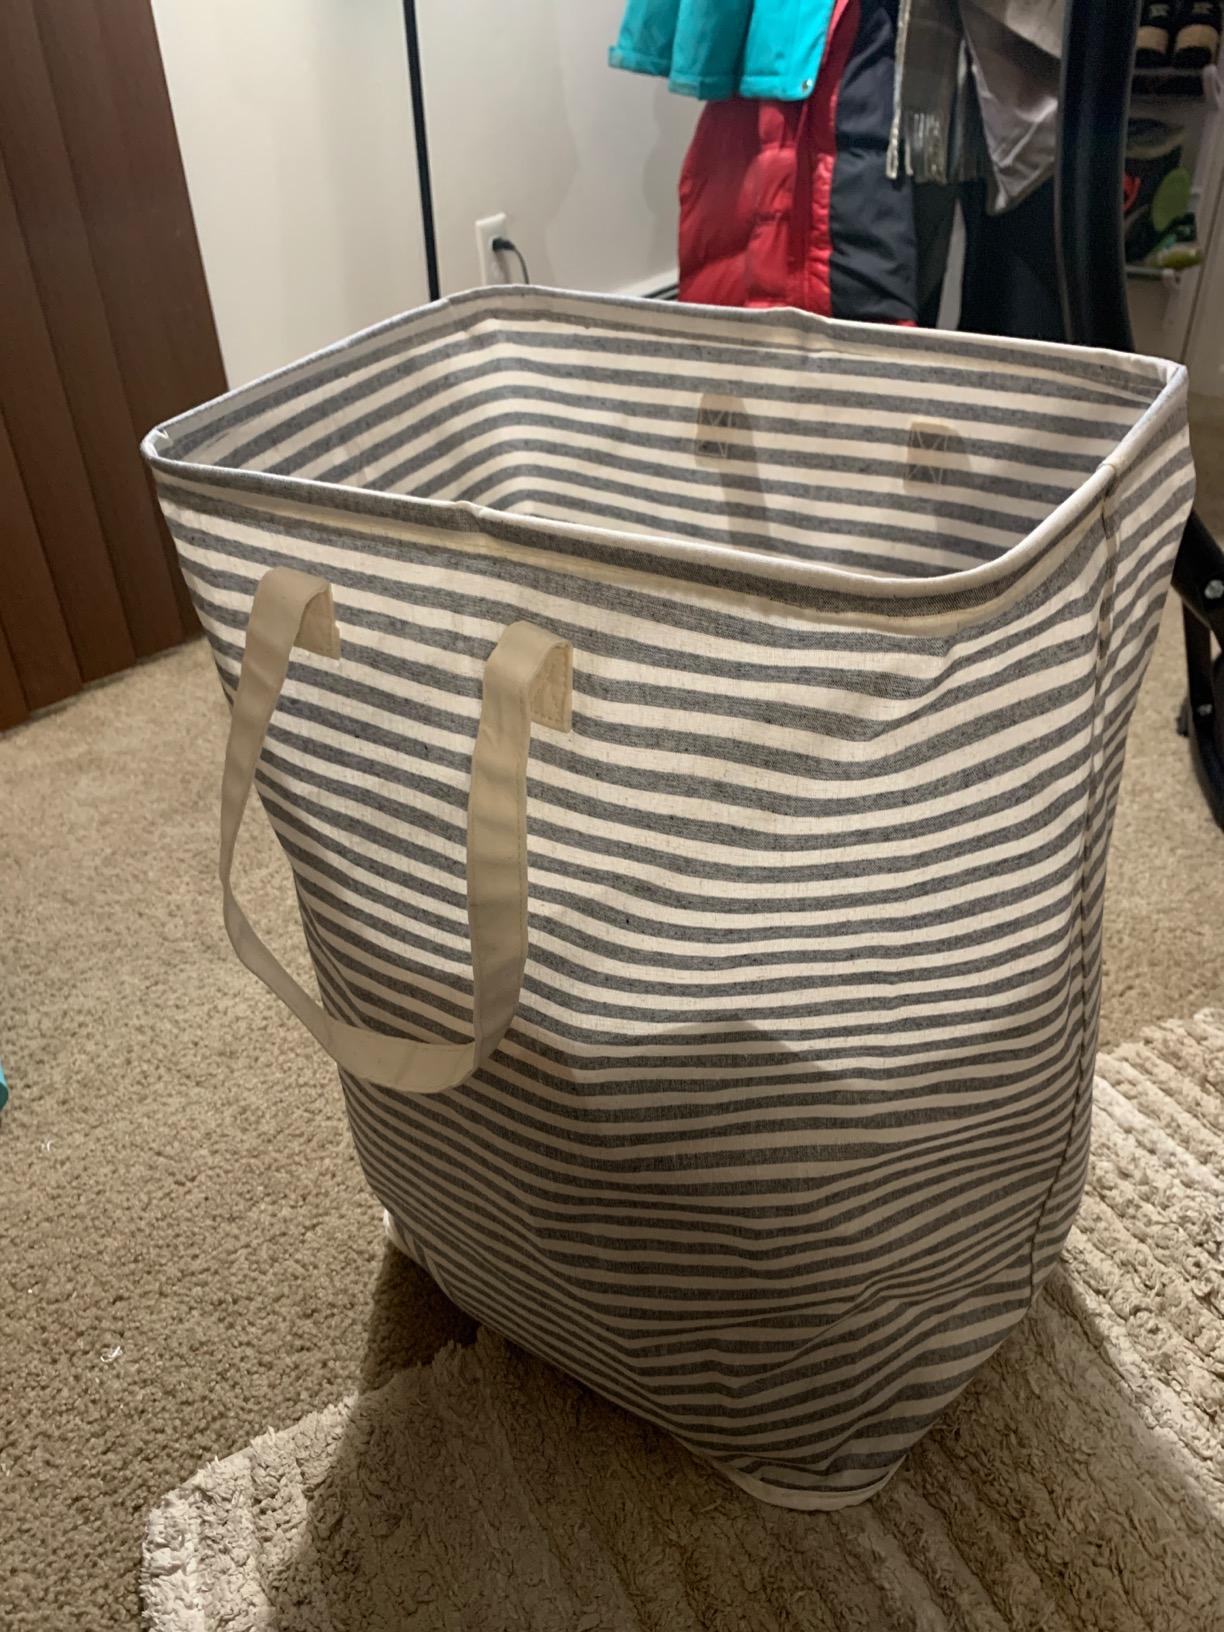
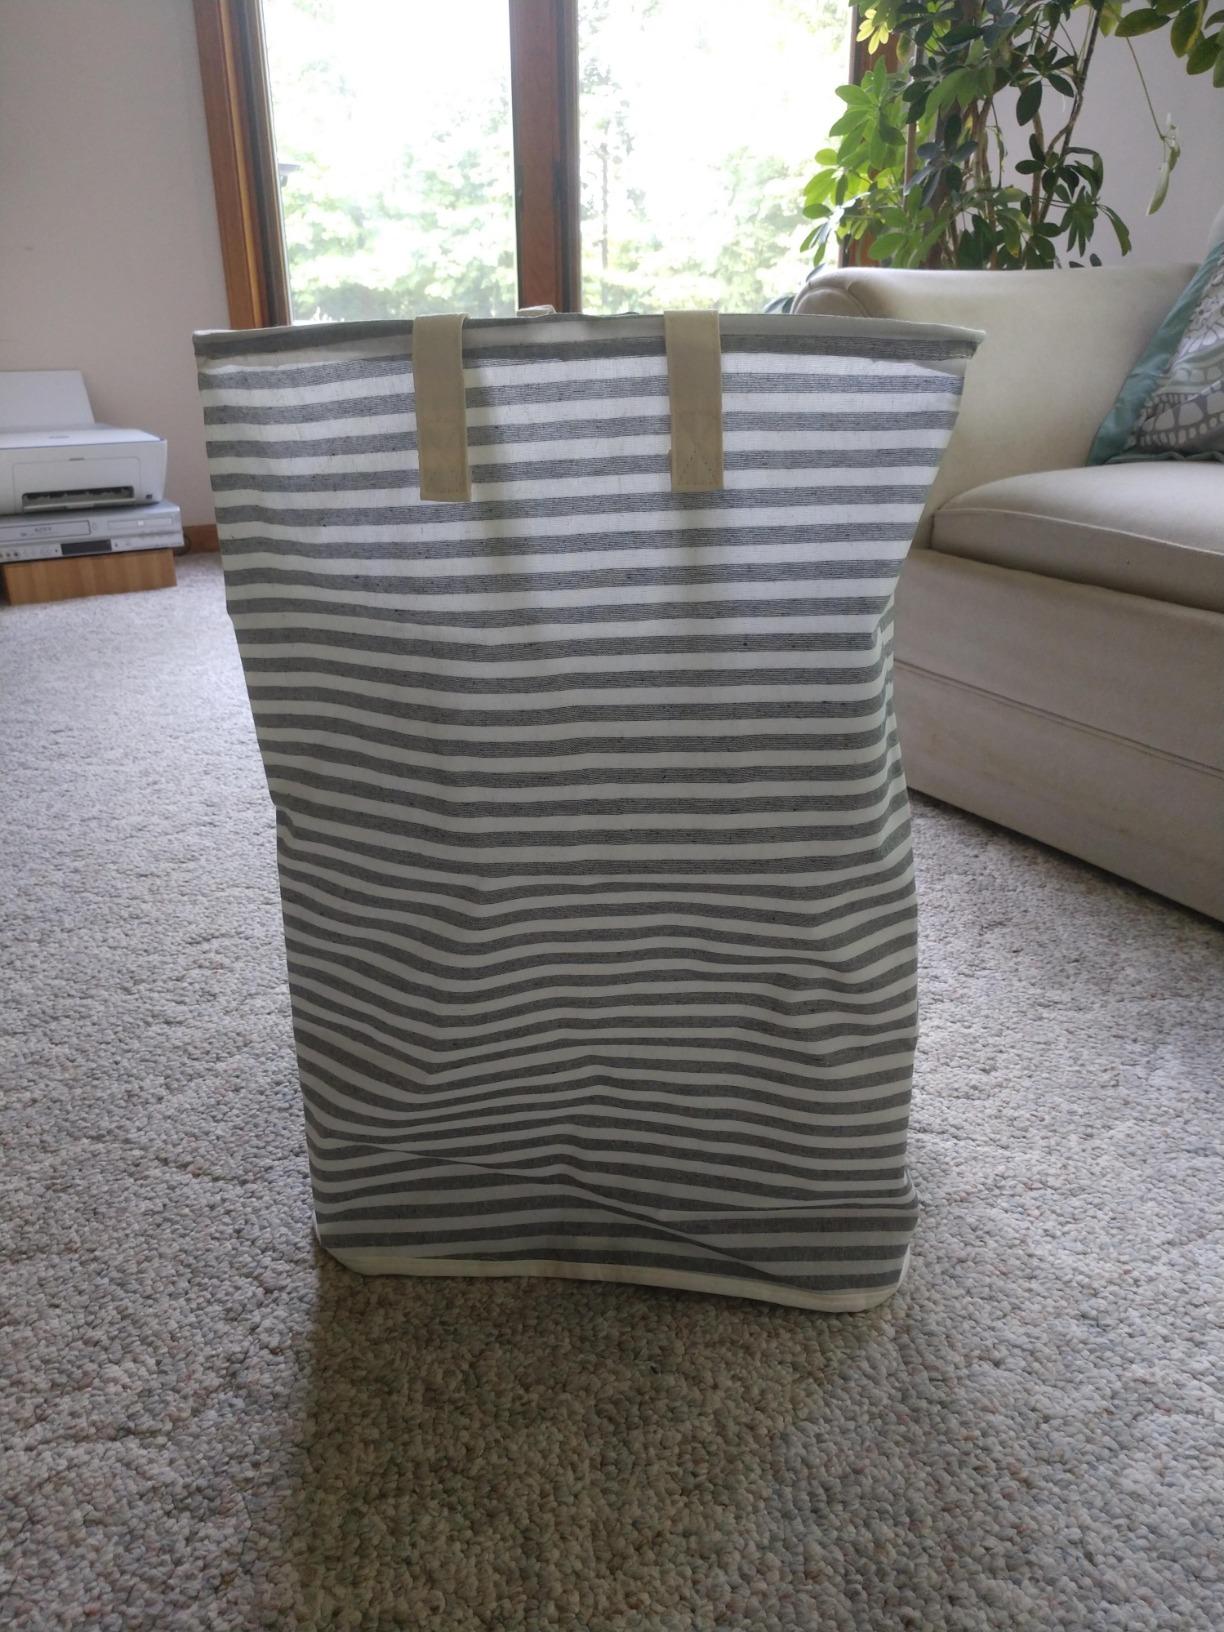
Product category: items_hamper
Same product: yes